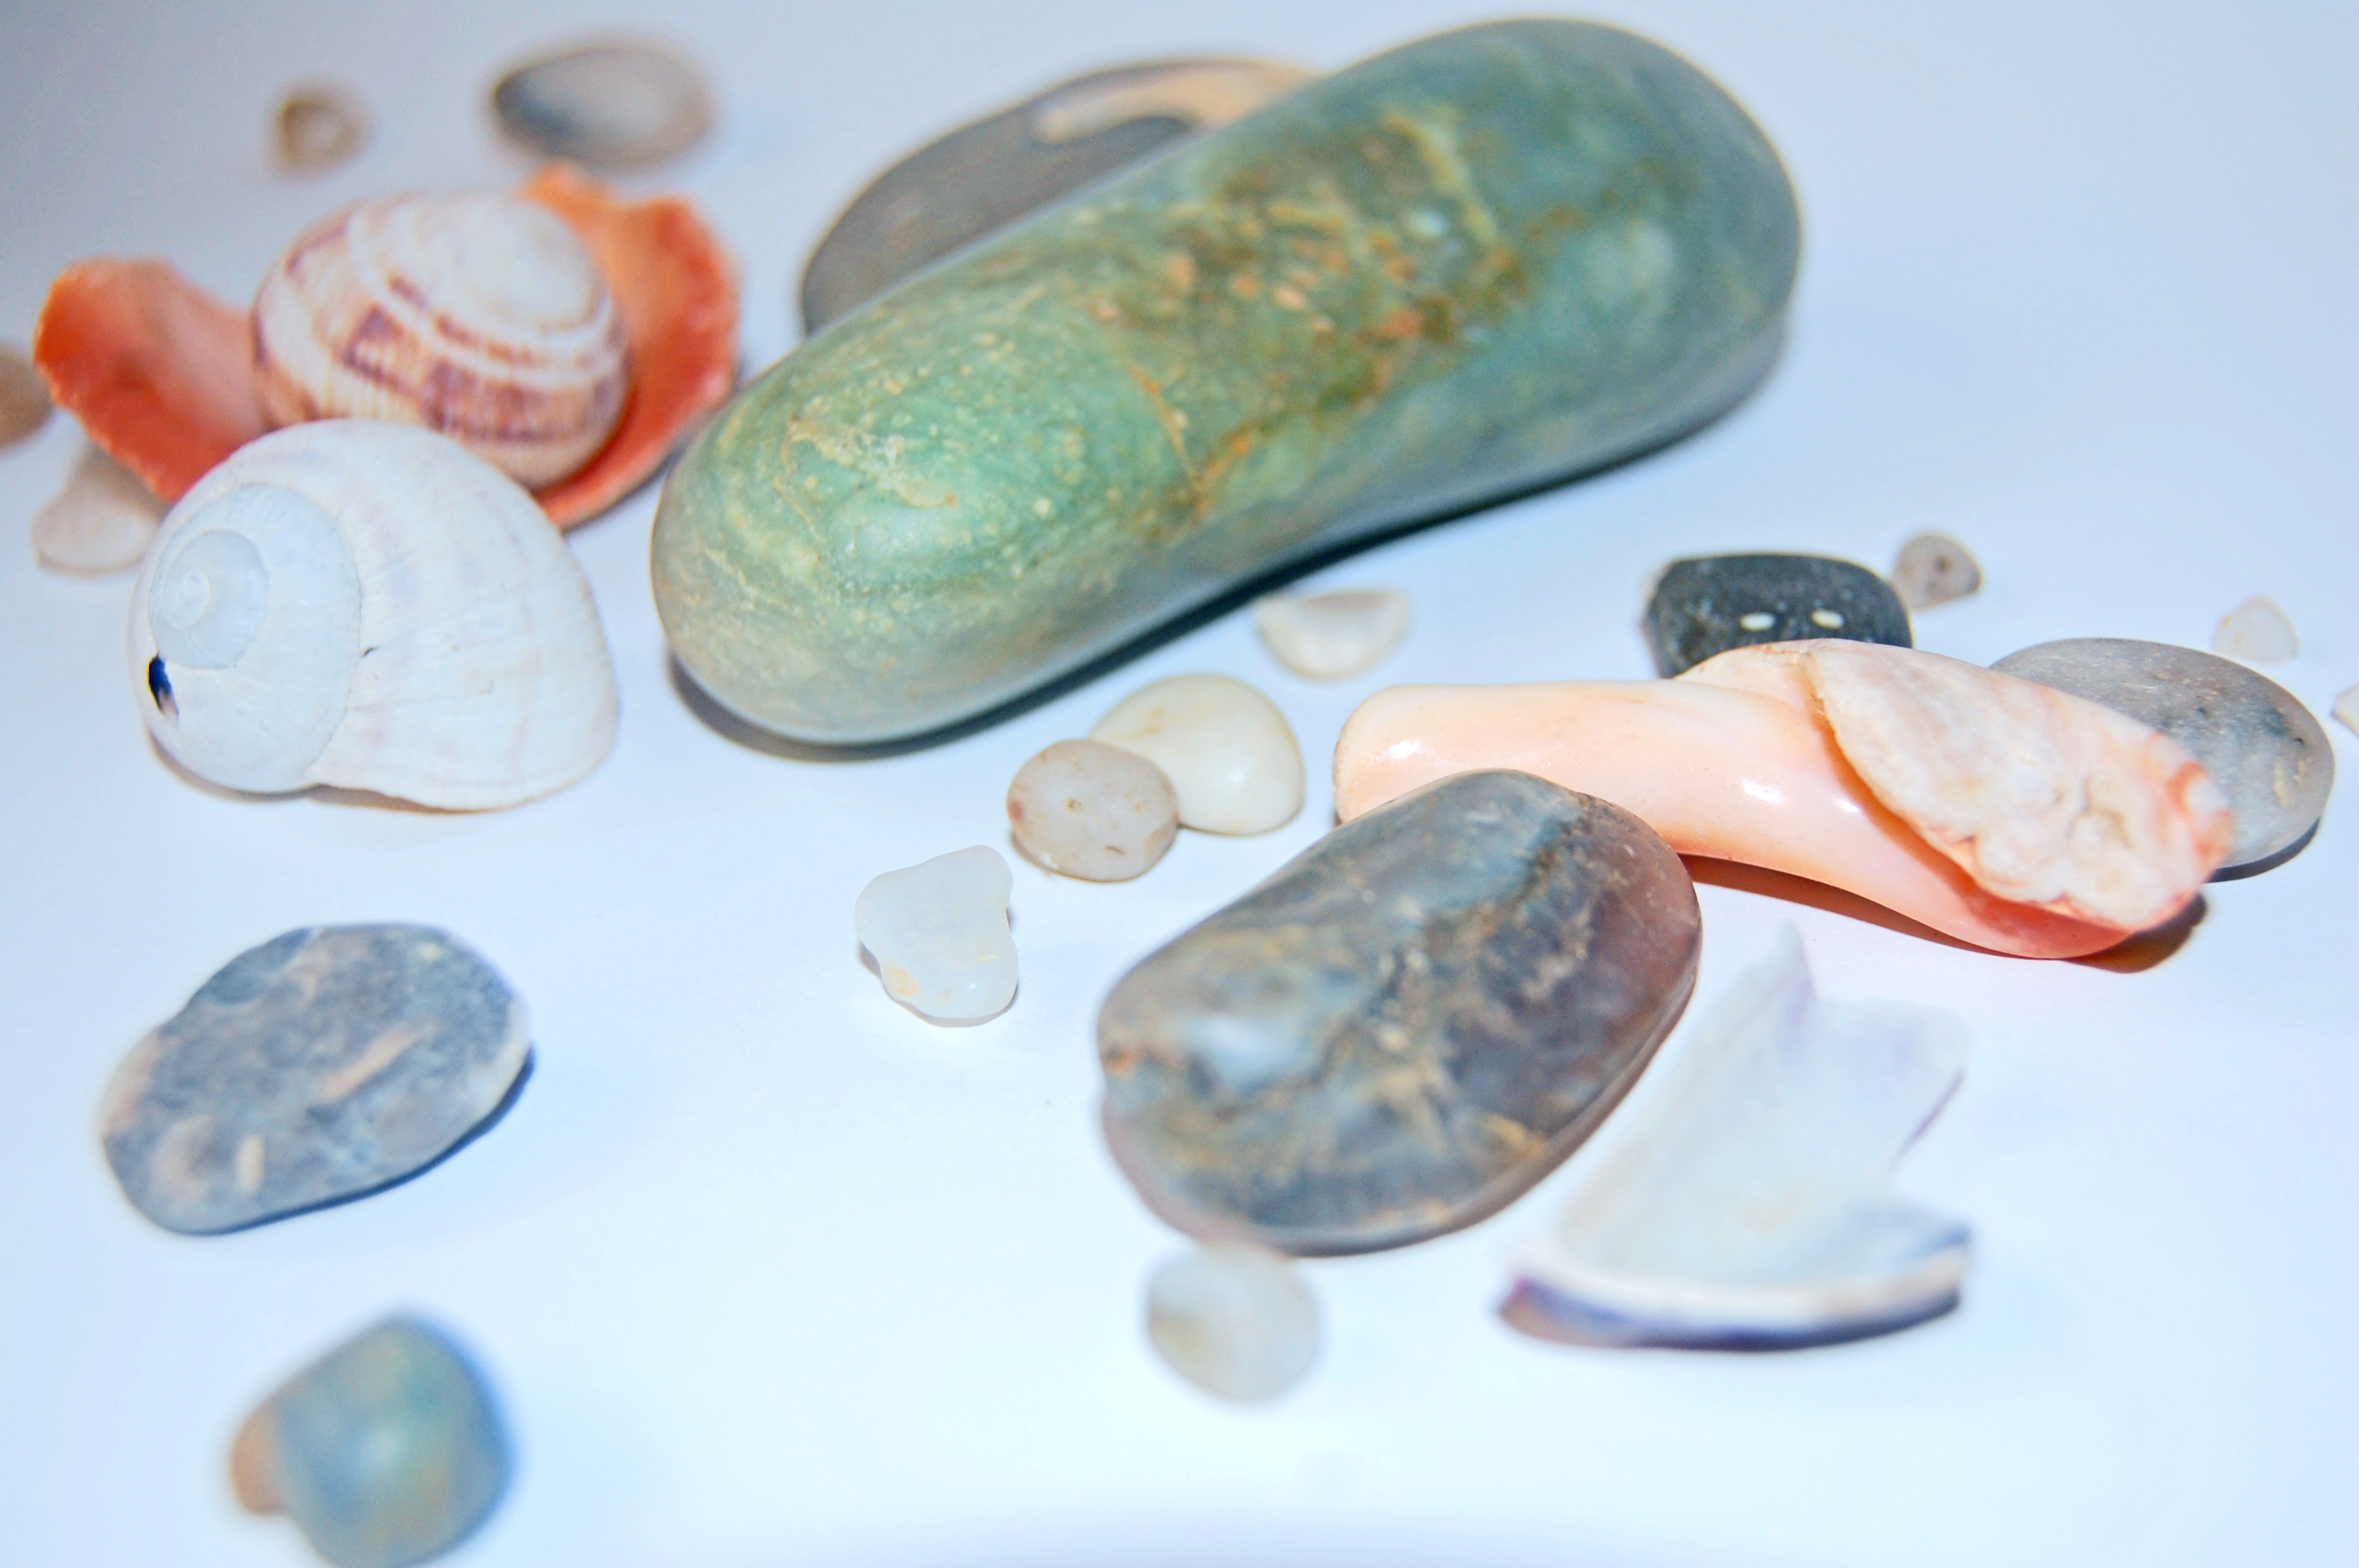
massage, stones, sea, shell, candle, manicure, background, relaxation, rest, beauty, health, spa, seashells, plastic